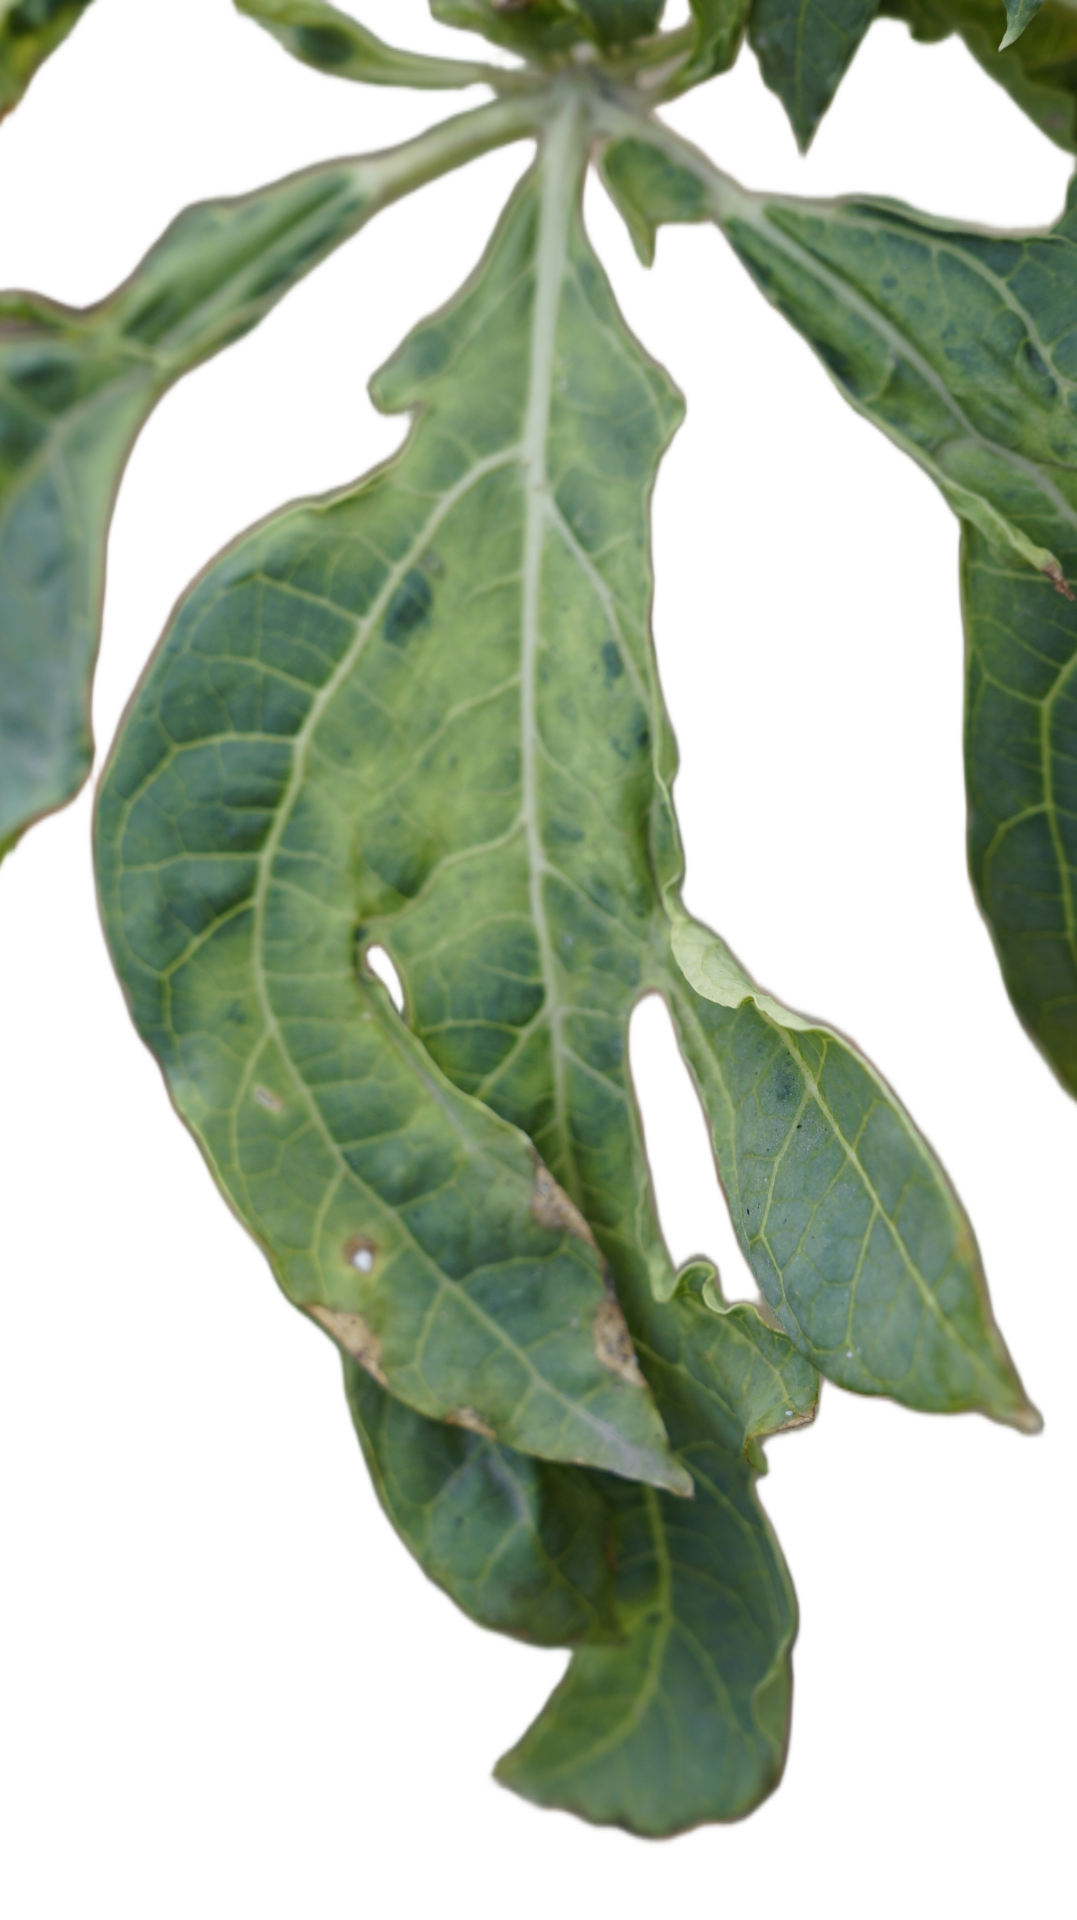
Crop: Papaya
Label: Curled_Yellow_Spot